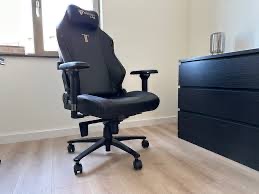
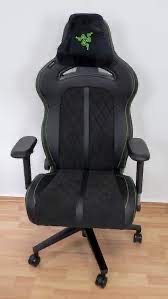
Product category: items_chair
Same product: no